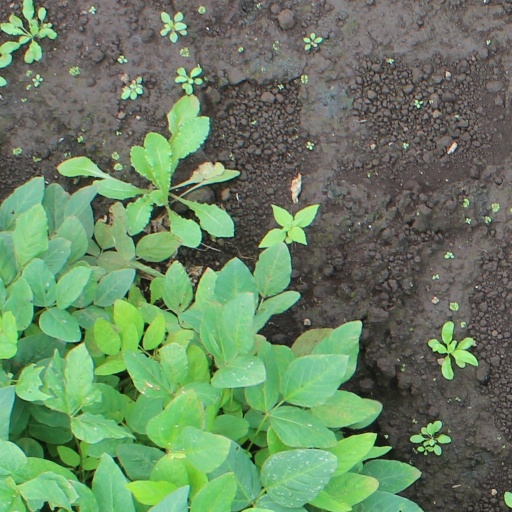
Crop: soybean